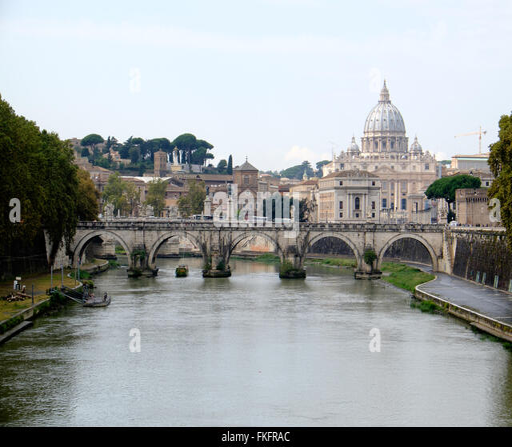
baroque structure is seen above river and bridge